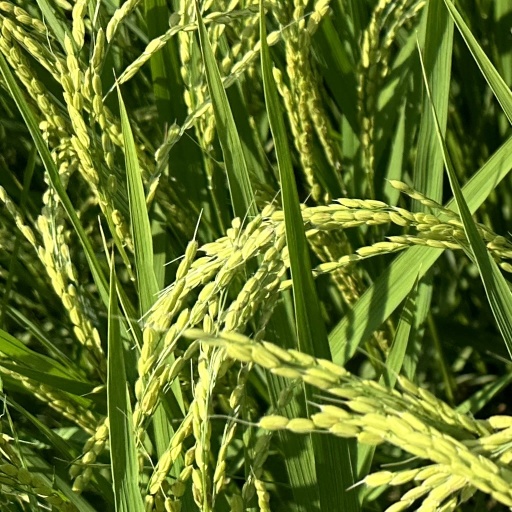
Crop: rice